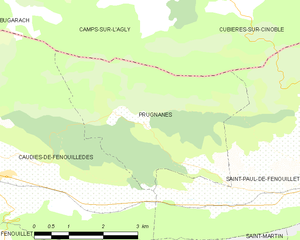
Prugnanes
Kort over kommunen
Kort over kommunen
Prugnanes er en by og kommune i departementet Pyrénées-Orientales i Sydfrankrig.